Fortaleza de Santa Teresa

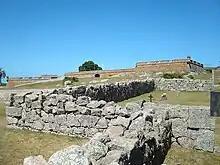
Cemetery

The cemetery is located a short distance from the west wall, and used from the second half of the eighteenth century to beyond the extinction of the fortress as such, since it continued to be in use in the neighborhood.